Konireddy Vijayamma

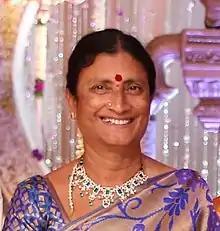

Vijayamma was elected from the legislative assembly constituency on behalf of the TDP in 2001 by a margin of 19,368 votes.